History of soccer in Brisbane, Queensland

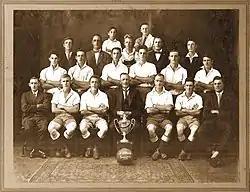
Wynnum Soccer Football Club 1929

The Ipswich clubs' success may be attributed to a number of reasons: Ipswich "enjoyed prosperity during the boom of the 1880s ... there was remarkable growth of mining ... [and] miners swelled the population of the Ipswich area." Many of these miners had emigrated from Great Britain, where they would have experienced the enormous growth of professional association football there in the late nineteenth century. The Ipswich colliery owners also encouraged the growth of football: "Ebbw Vale Memorial Park was first known as the Whitwood ground, as in the early 1890s the owners of the Whitwood Colliery made the land available for their employees to use as a football ground ... Several collieries had football teams formed by miners including Stafford brothers at Dinmore, Wright's at Tivoli and Lewis Thomas at Blackstone."